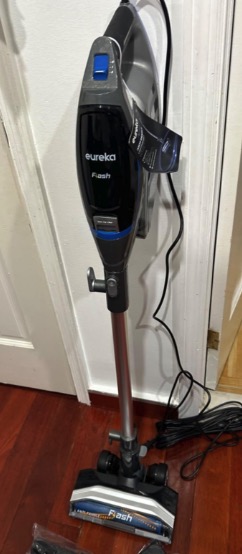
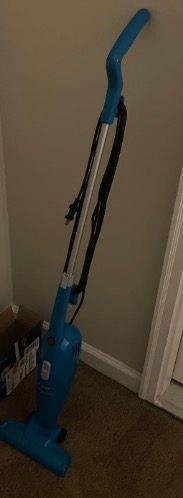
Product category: items_vacuum
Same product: no